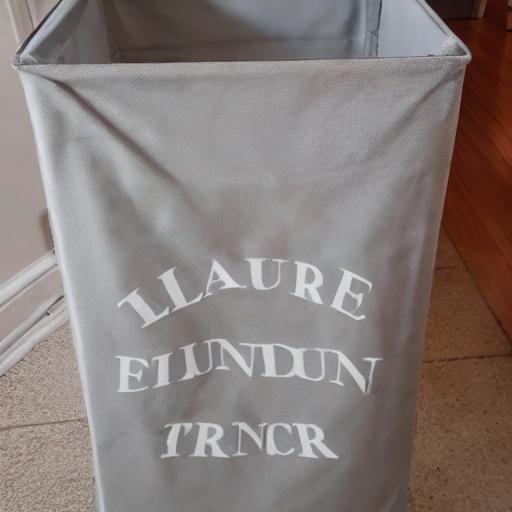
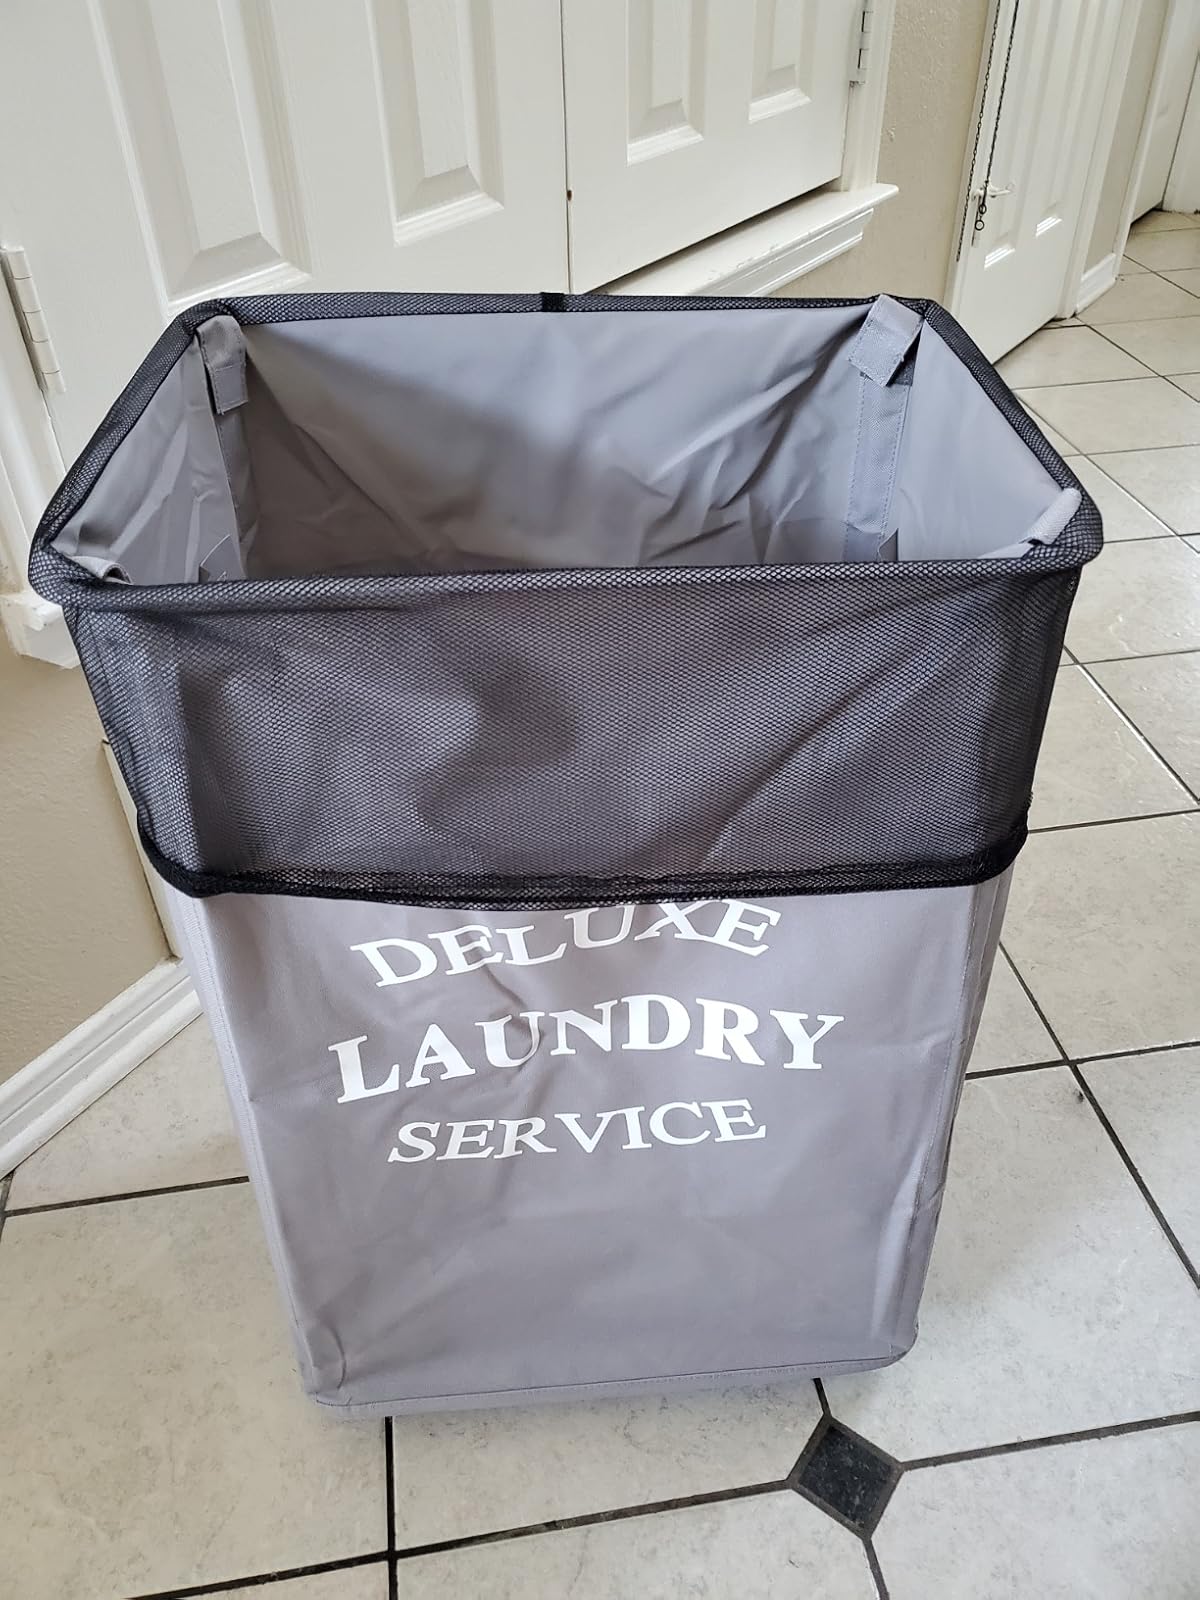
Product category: items_hamper
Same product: no